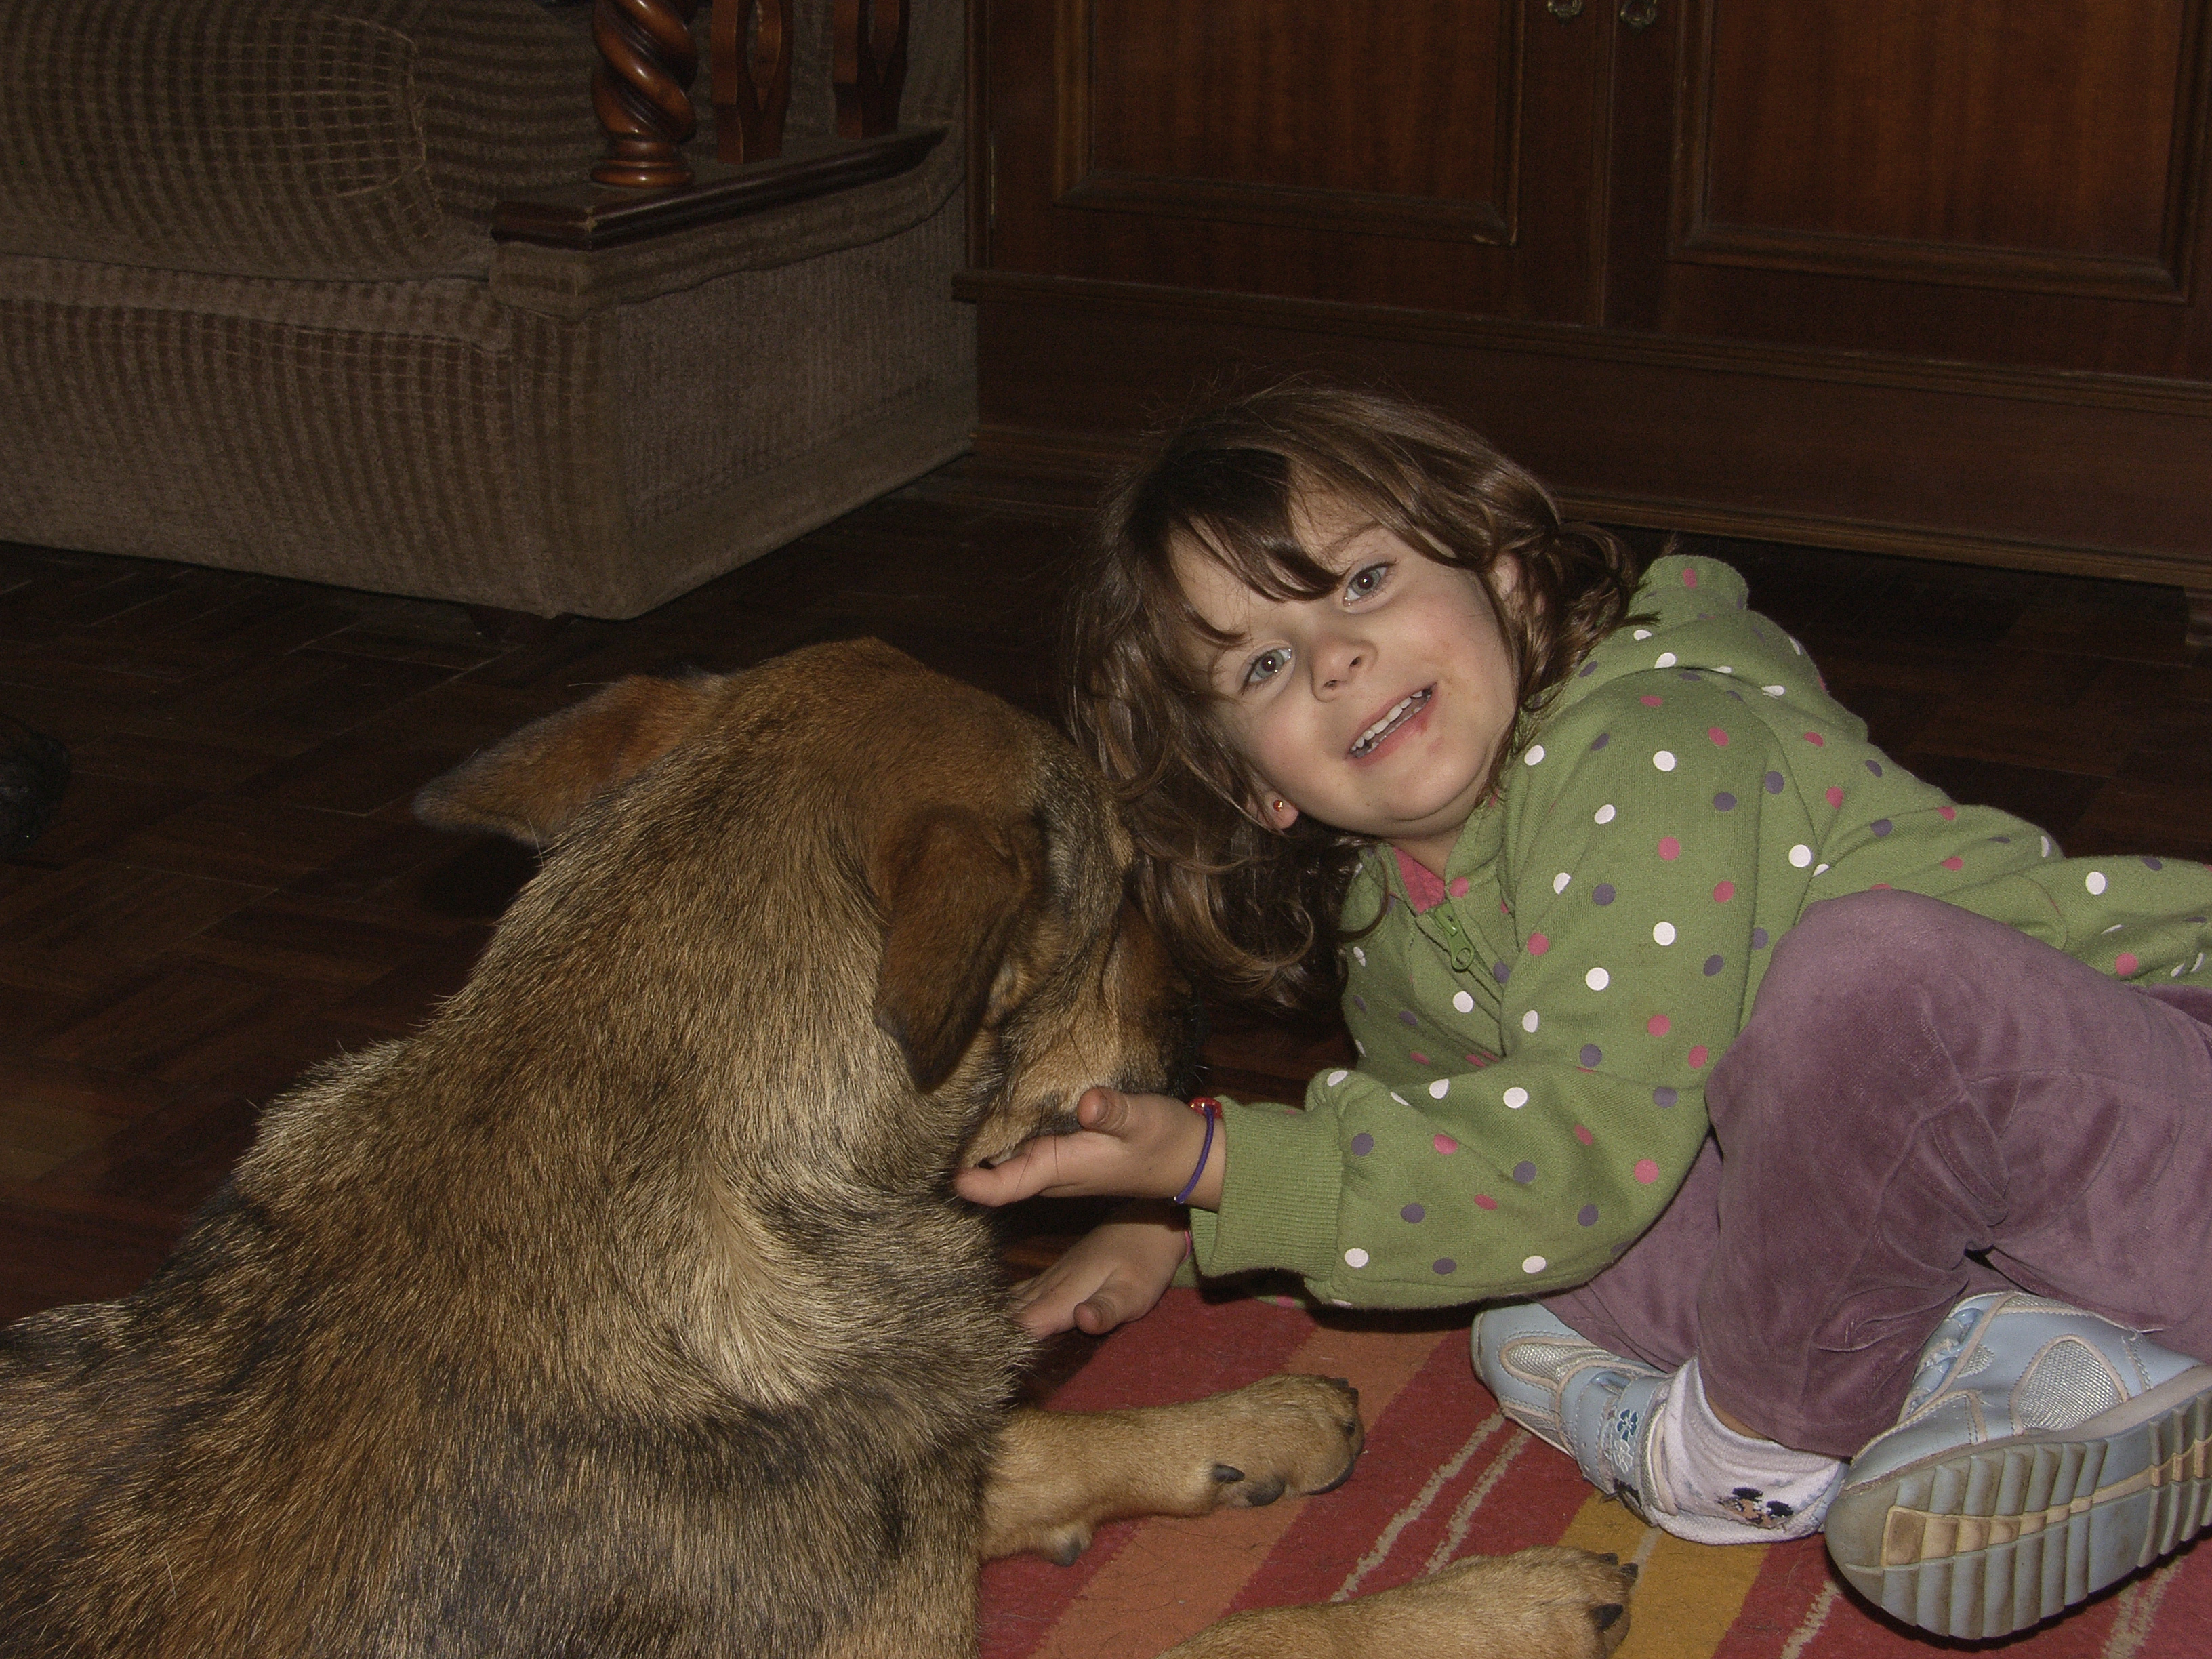
puppy, dog, mammal, ggl1, interaction, dog like mammal